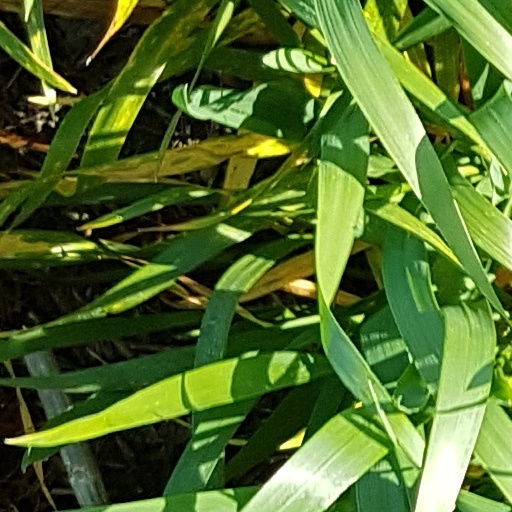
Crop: wheat